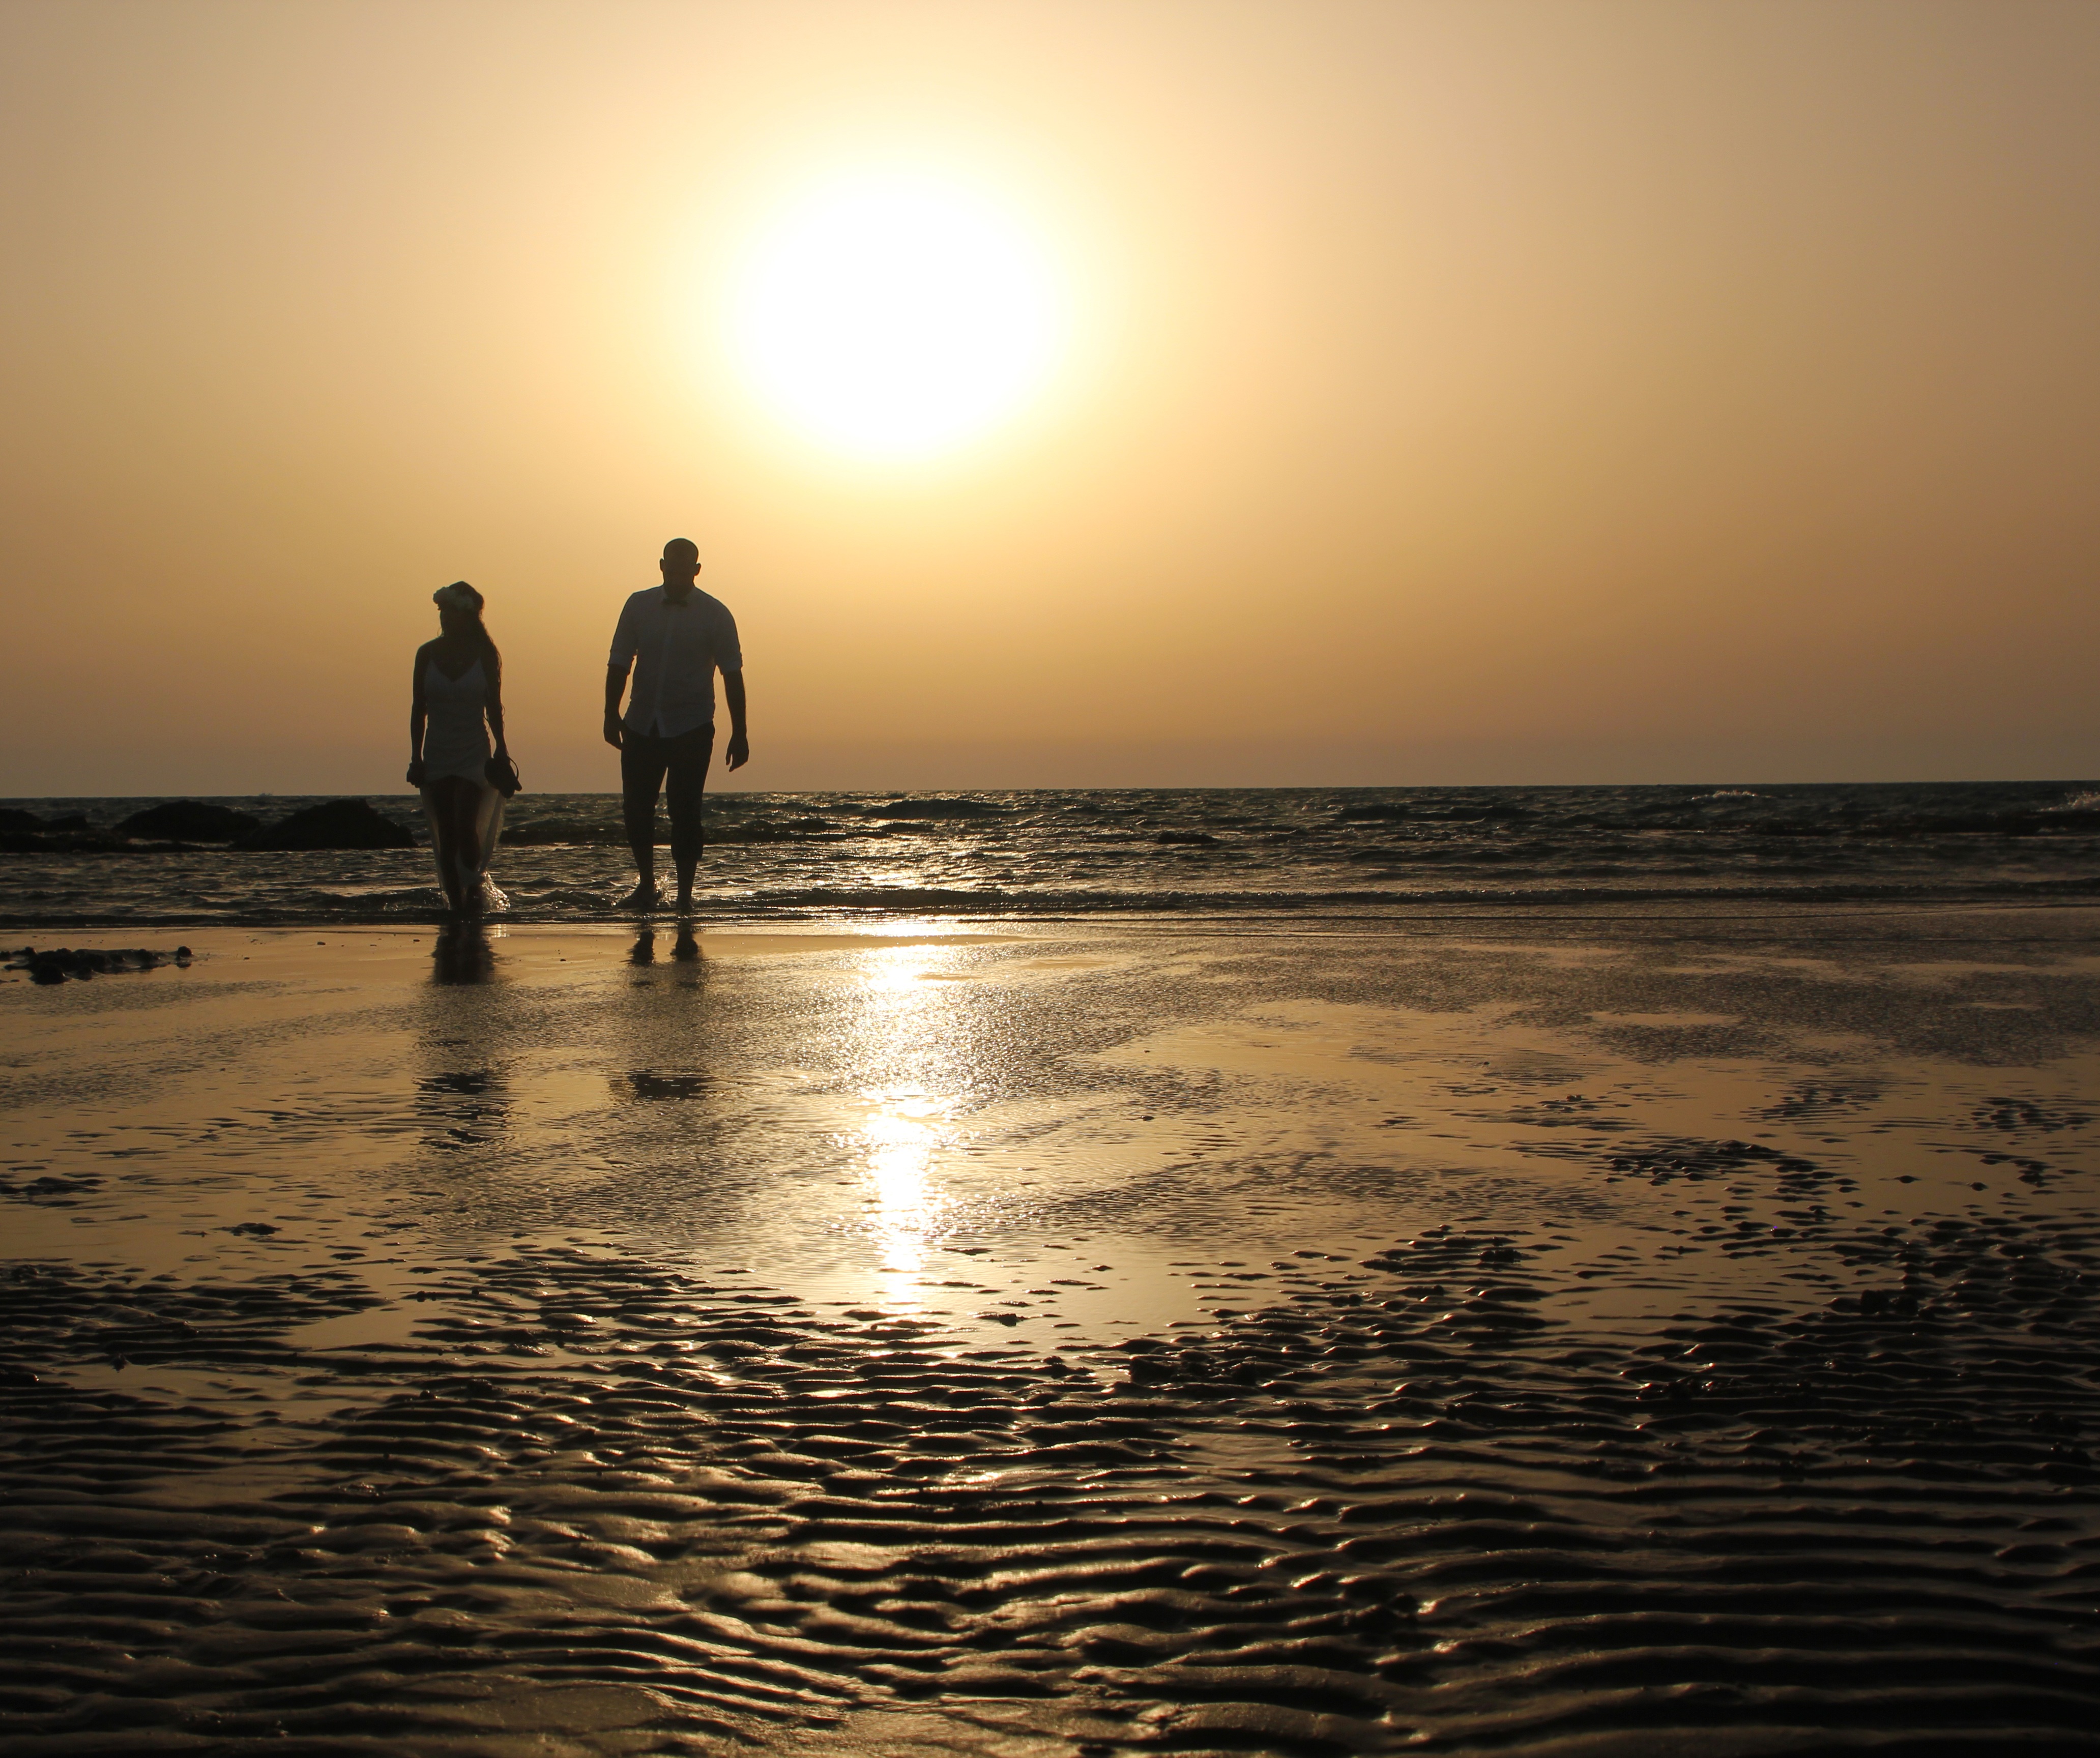
beach, landscape, sea, coast, water, nature, sand, ocean, horizon, sky, sun, sunrise, sunset, sunlight, morning, shore, wave, dawn, summer, vacation, dusk, evening, reflection, natural, holiday, blue, colorful, yellow, seashore, sunny, hdr, waves, clouds, colors, beautiful, atmospheric phenomenon